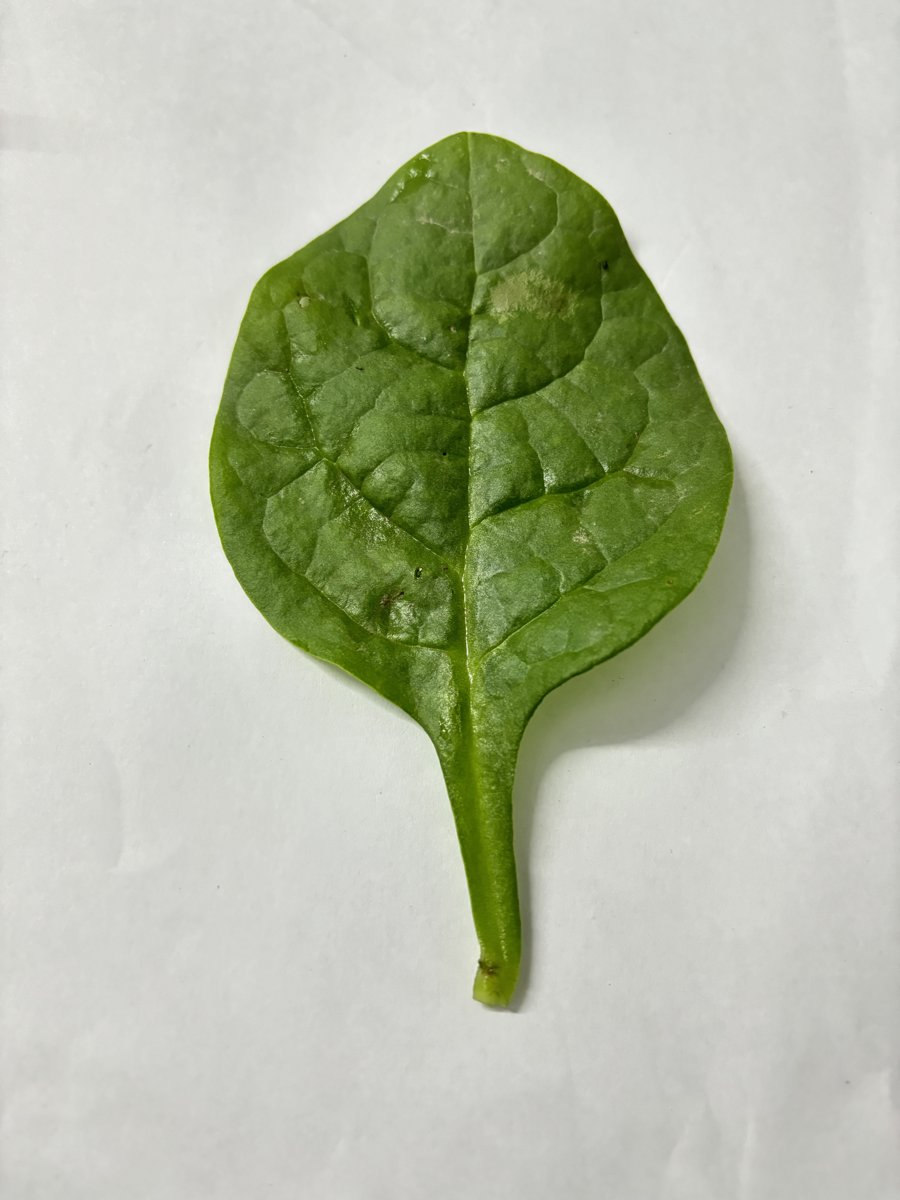
Label: Healthy-Leaf